De Long Islands

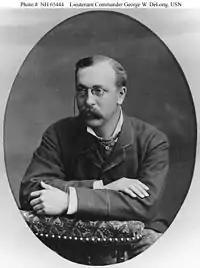
George W. DeLong

Jeannette Island, Henrietta Island, and Bennett Island were discovered in 1881 by the ill-fated "Jeannette" Expedition, named after the , and commanded by Lieutenant Commander George W. De Long.